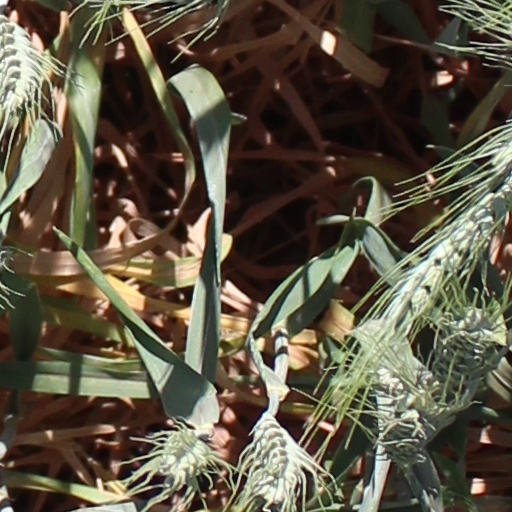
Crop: wheat